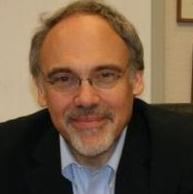
Age: 54